Albert Baillie

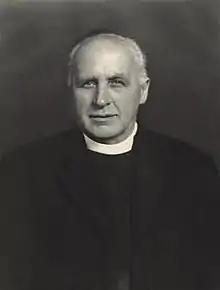
Albert Victor Baillie photographed by Walter Stoneman in 1932

Albert Victor Baillie KCVO, DD (5 August 1864 – 3 November 1955) was a Church of England clergyman during the first half of the 20th century, ending his career as Dean of Windsor. He was the Registrar of the Order of the Garter (1917–1939).